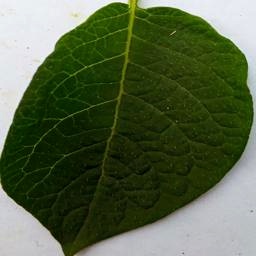
Etiqueta: Sana